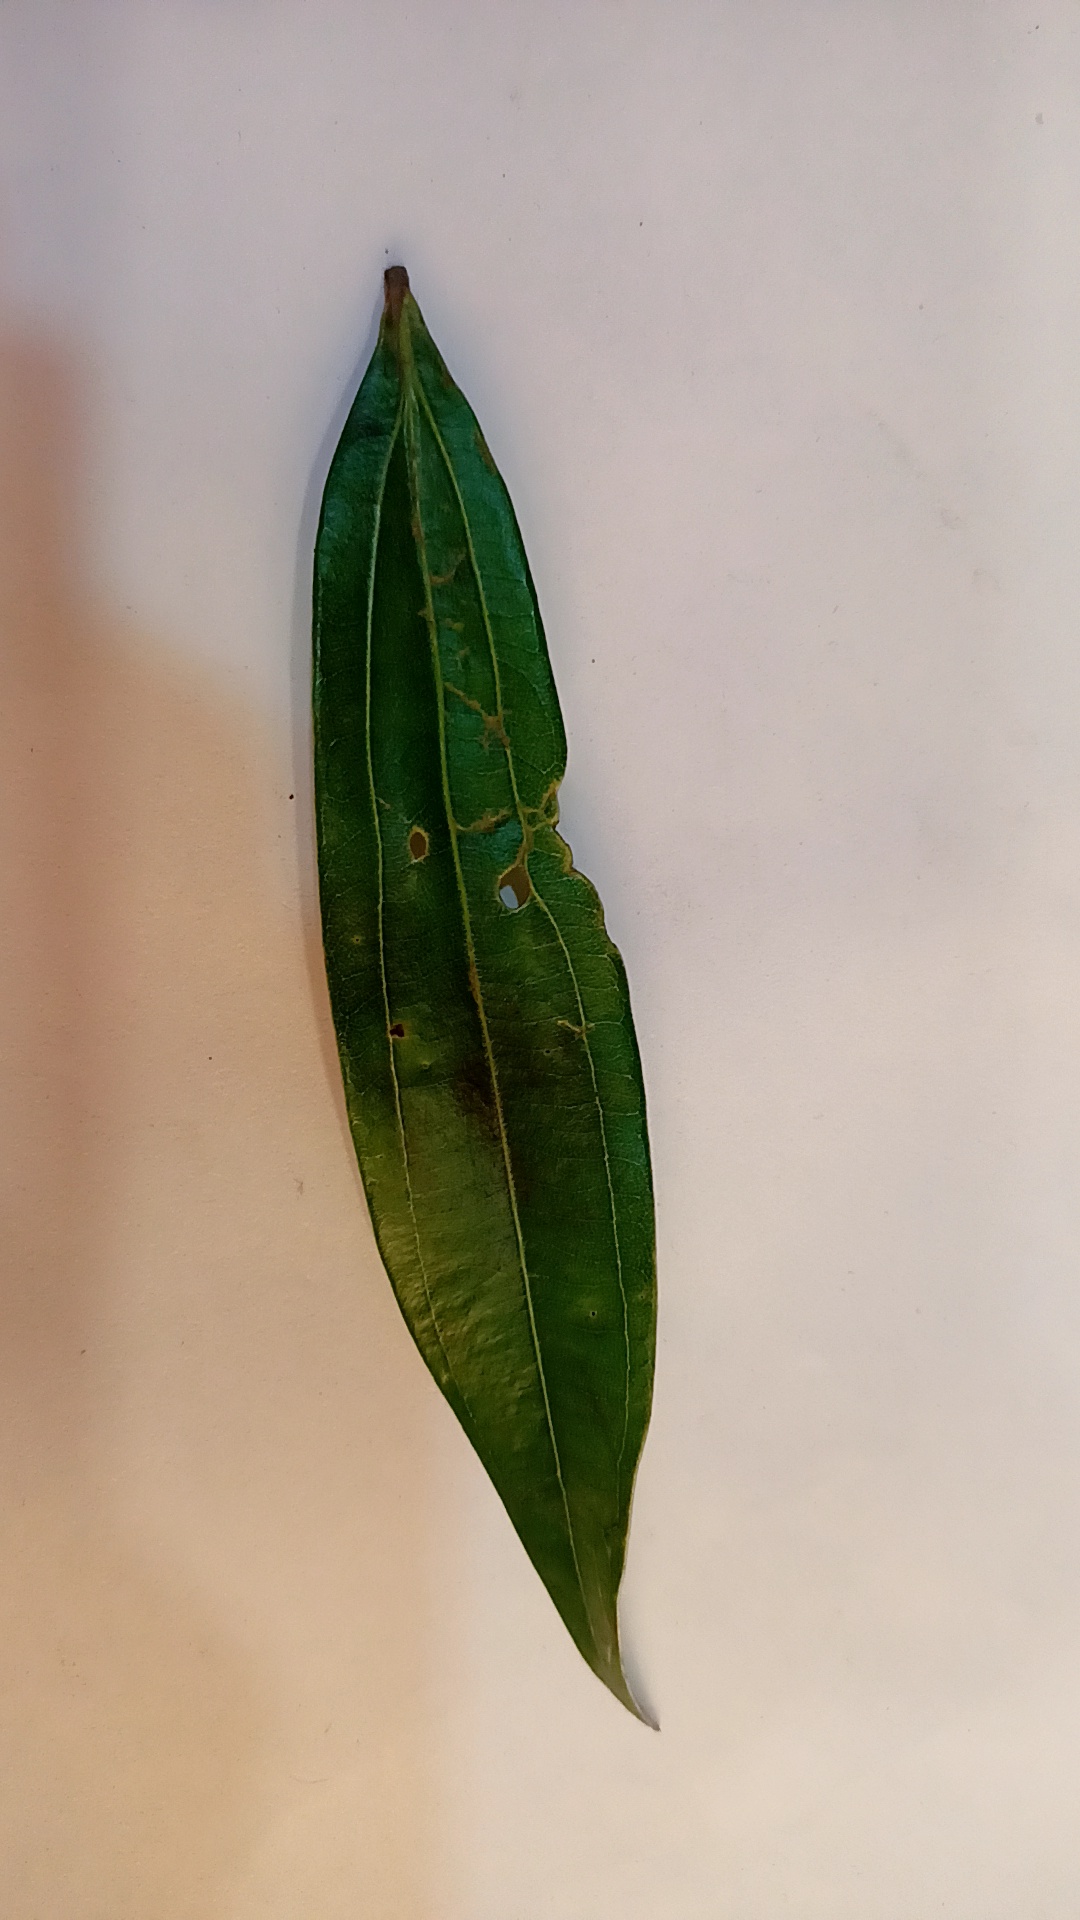
Label: Disease